The Matrix Awakens

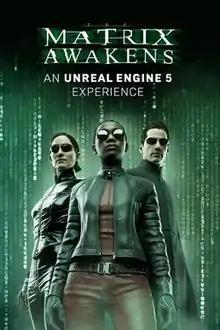
Promotional poster

The Matrix Awakens is a 2021 action-adventure game and technology demonstration developed by Epic Games using Unreal Engine 5 in partnership with Warner Bros. Pictures, The Coalition, Wētā FX, Evil Eye Pictures, SideFX, and others for PlayStation 5 and Xbox Series X and Series S, serving as a marketing tie-in for the 2021 film "The Matrix Resurrections".